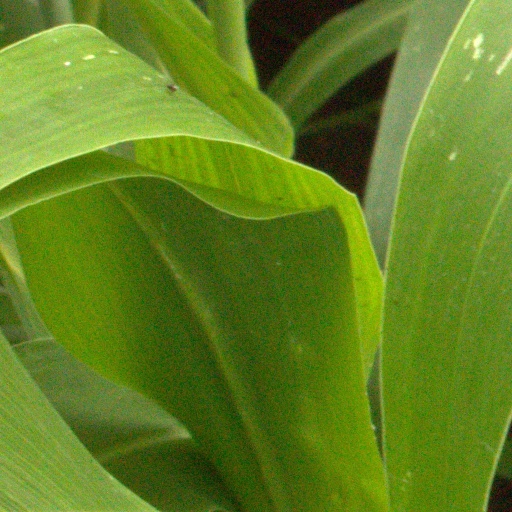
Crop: sorghum